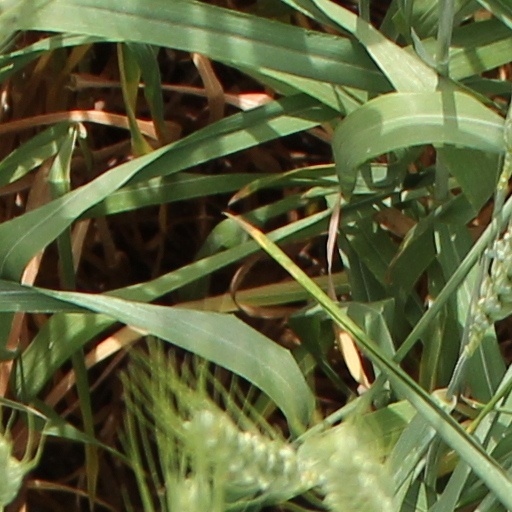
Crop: wheat